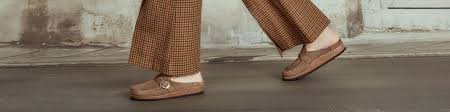
Label: Clog